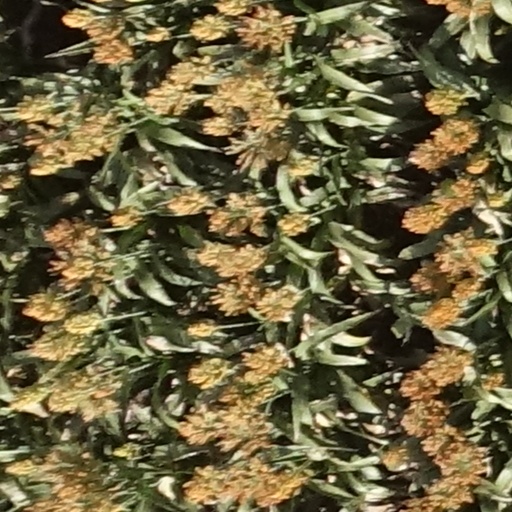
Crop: sorghum